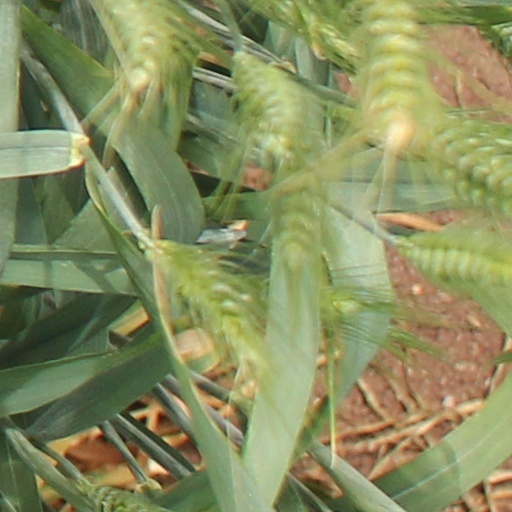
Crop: wheat